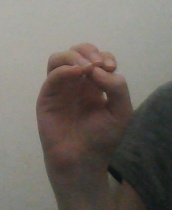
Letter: ha